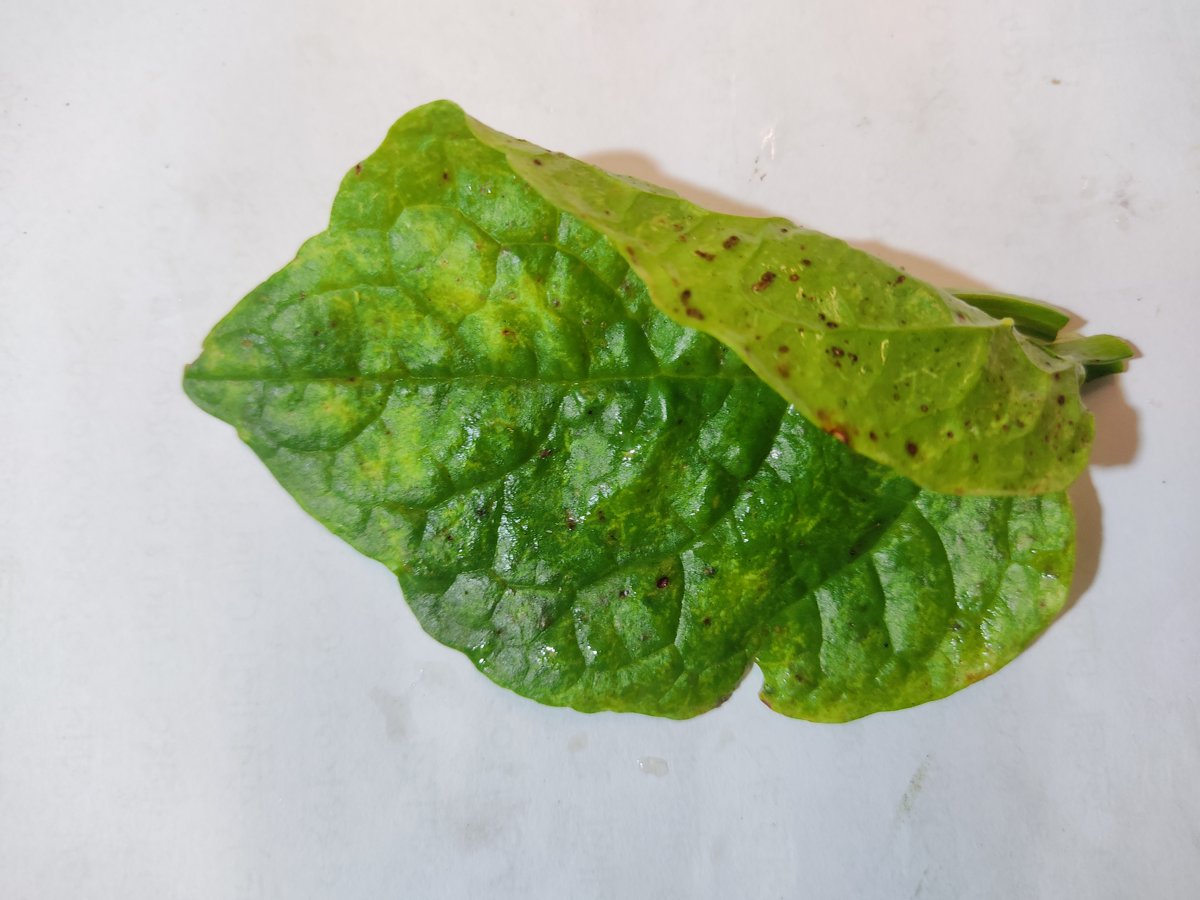
Label: Bacterial-Spot